YDbDr

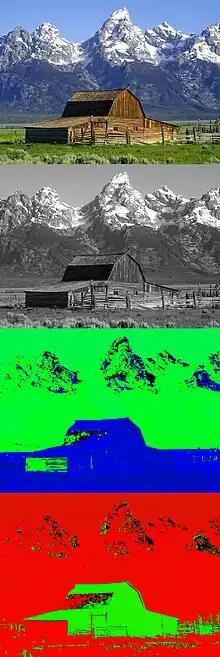
An image along with its formula_1, formula_2 and formula_3 components.

YDbDr, sometimes written formula_4, is the colour space used in the SECAM (adopted in France and some countries of the former Eastern Bloc) analog colour television broadcasting standard. It is very close to YUV (used on the PAL system) and its related colour spaces such as YIQ (used on the NTSC system), YPbPr and YCbCr.